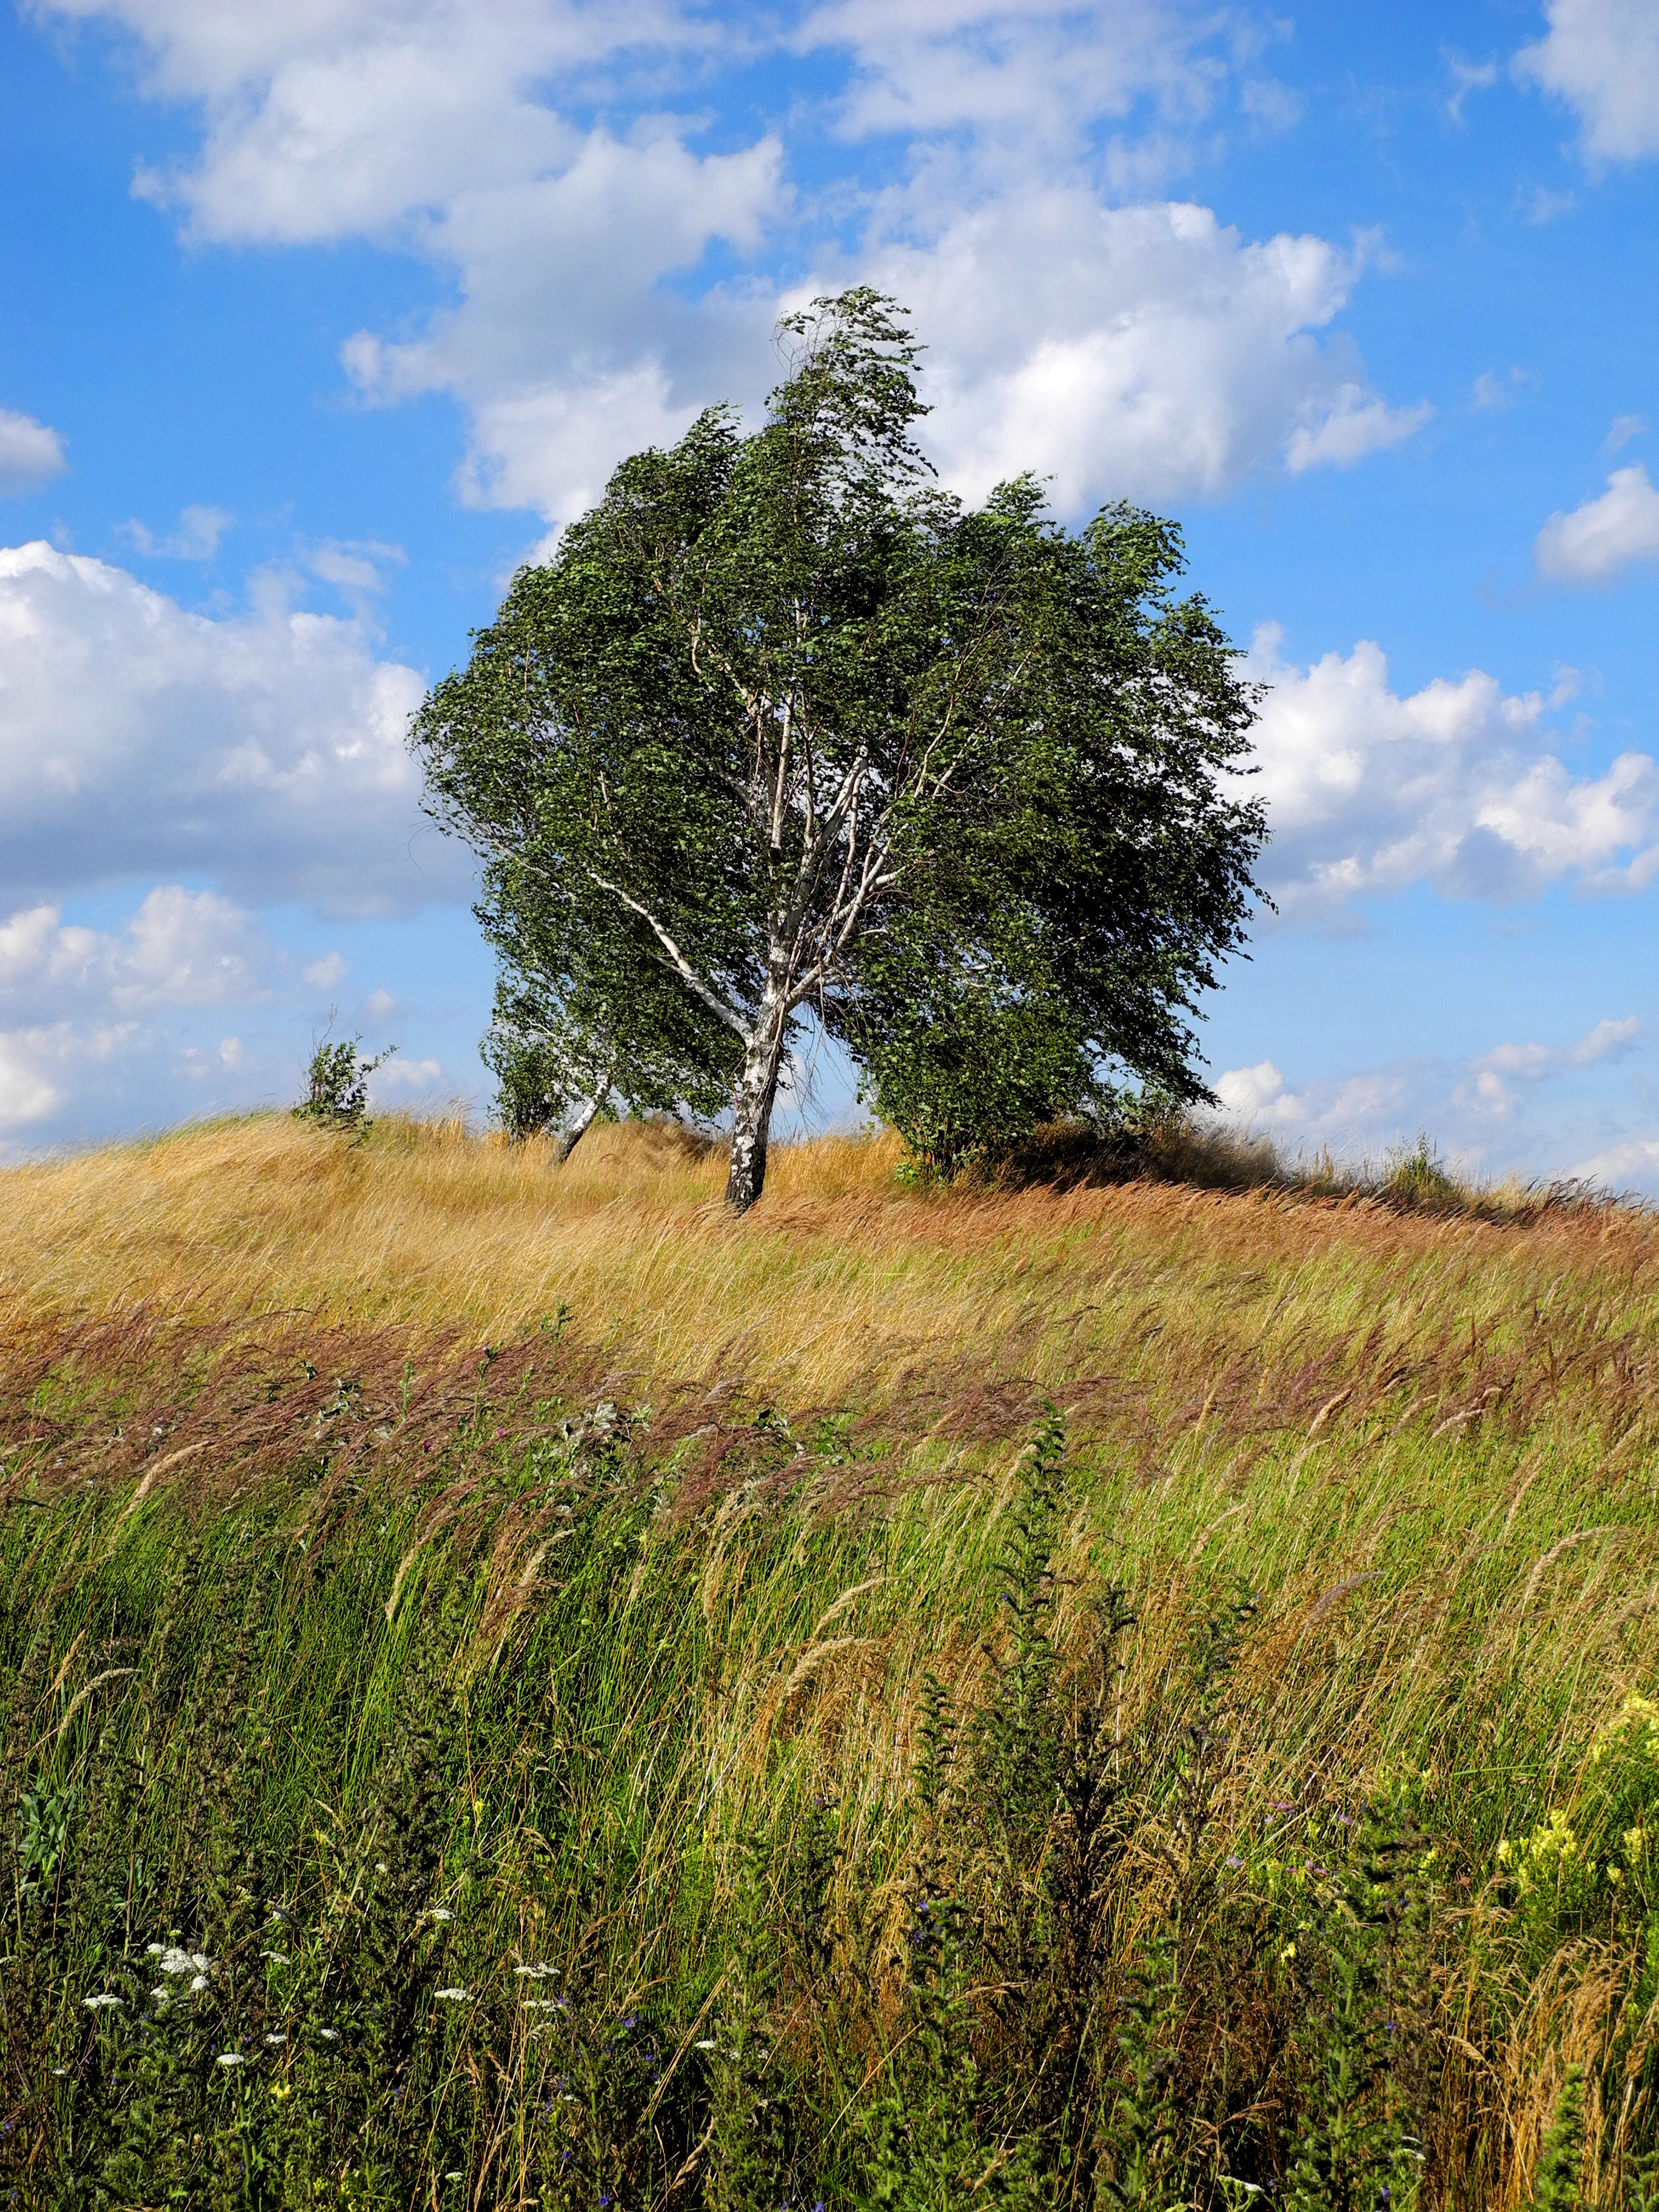
landscape, tree, nature, forest, grass, wilderness, mountain, plant, sky, field, meadow, prairie, hill, flower, wind, cliff, birch, autumn, agriculture, terrain, flora, savanna, ridge, grassland, wetland, habitat, ecosystem, rural area, natural environment, geographical feature, grass family, woody plant, land plant